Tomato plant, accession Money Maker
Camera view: tilt-top (135 deg); turntable rotation: 270 degrees
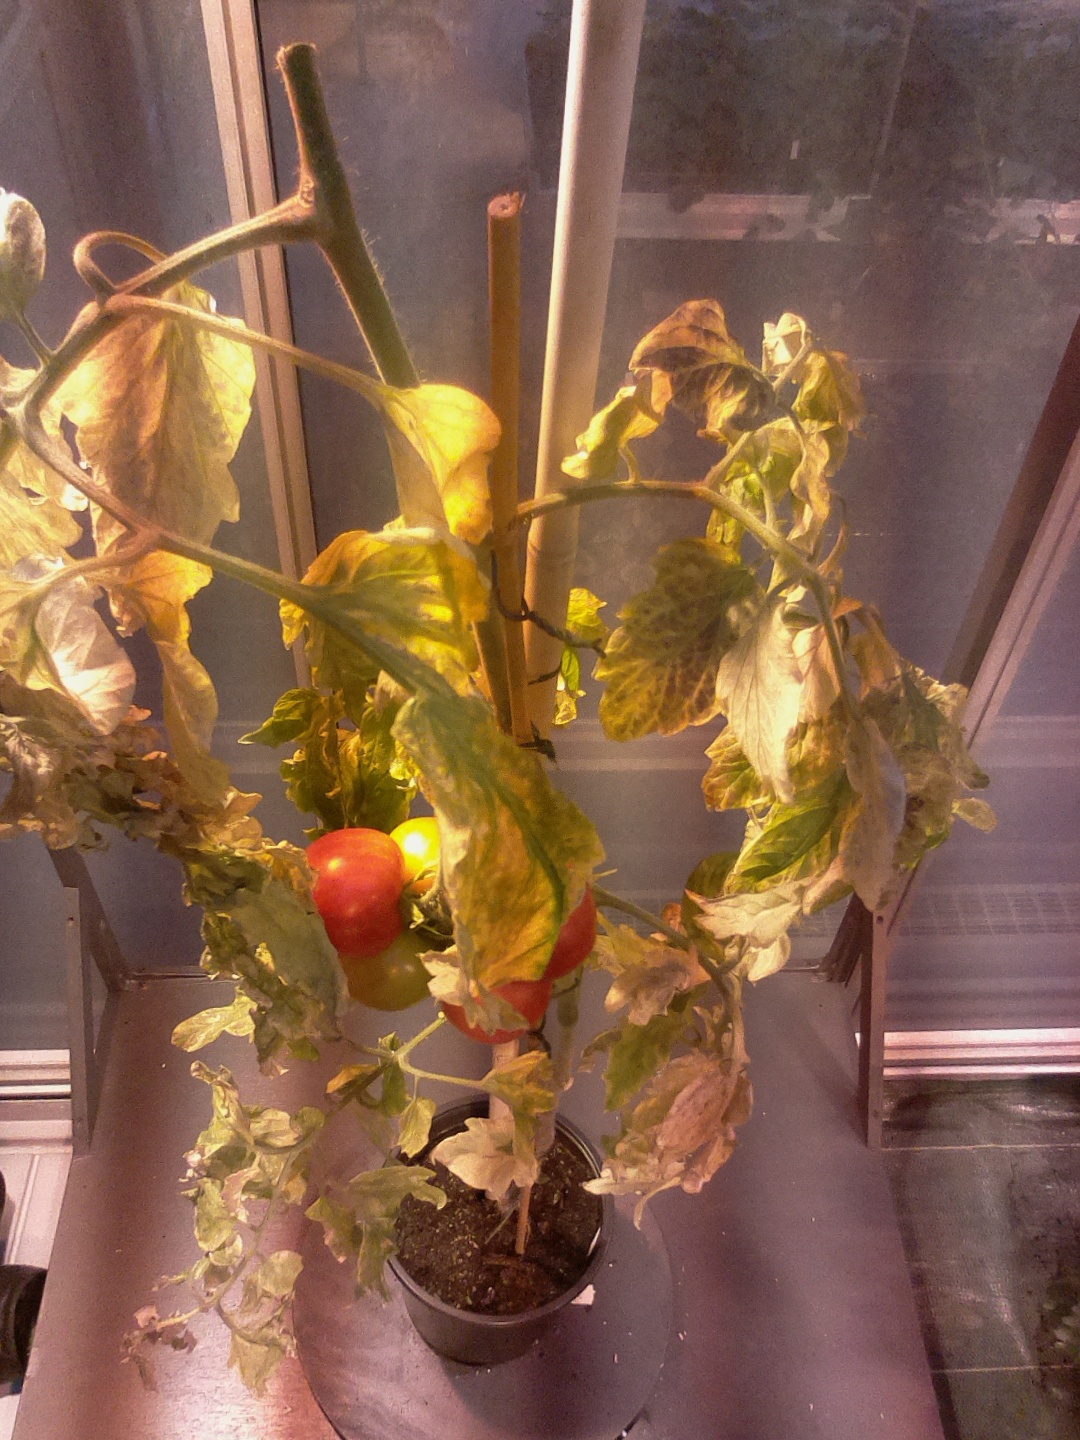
BBCH growth stage 86: 60%-70% of fruits show typical fully ripe color